Sand Lake, New York

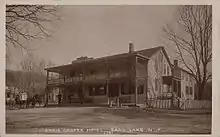
Chris Crapes Hotel, about 1910

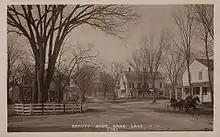
Street scene, about 1910

There were a number of public and private schools established between 1825 and the early 20th century. A one-room schoolhouse operated in Sand Lake from 1895 until 1929.